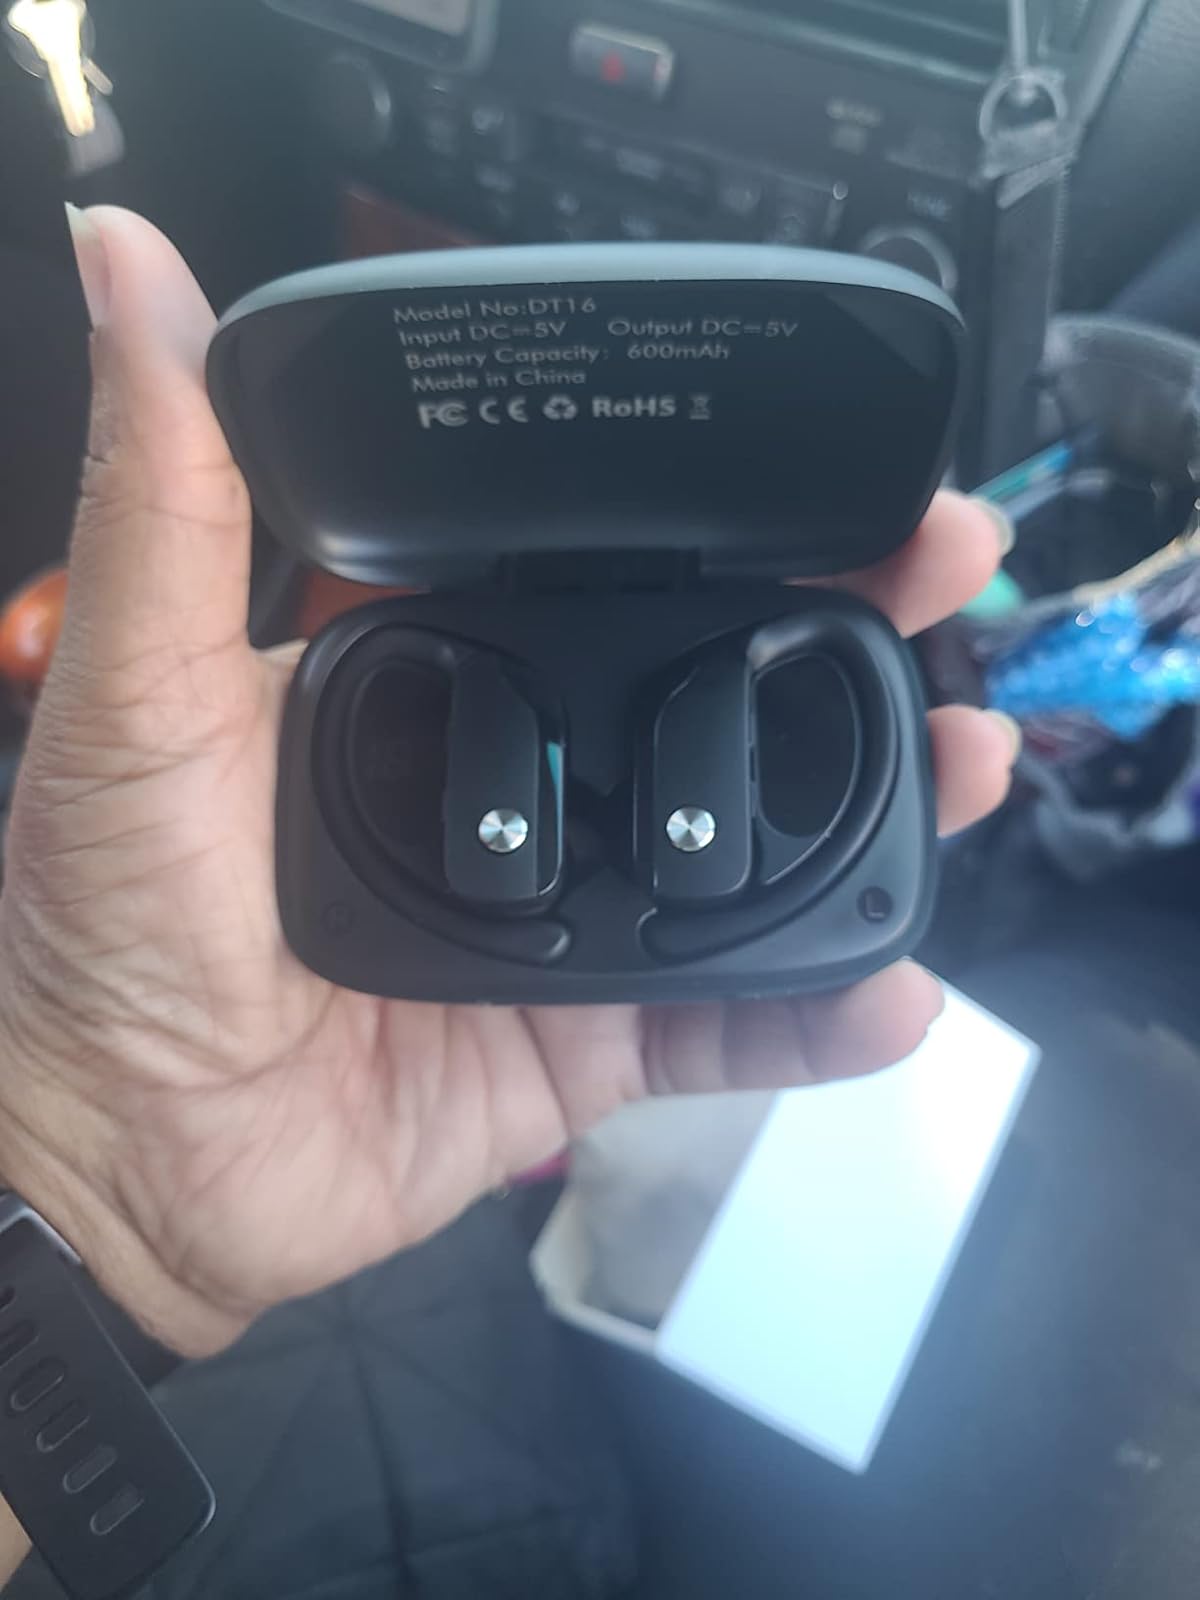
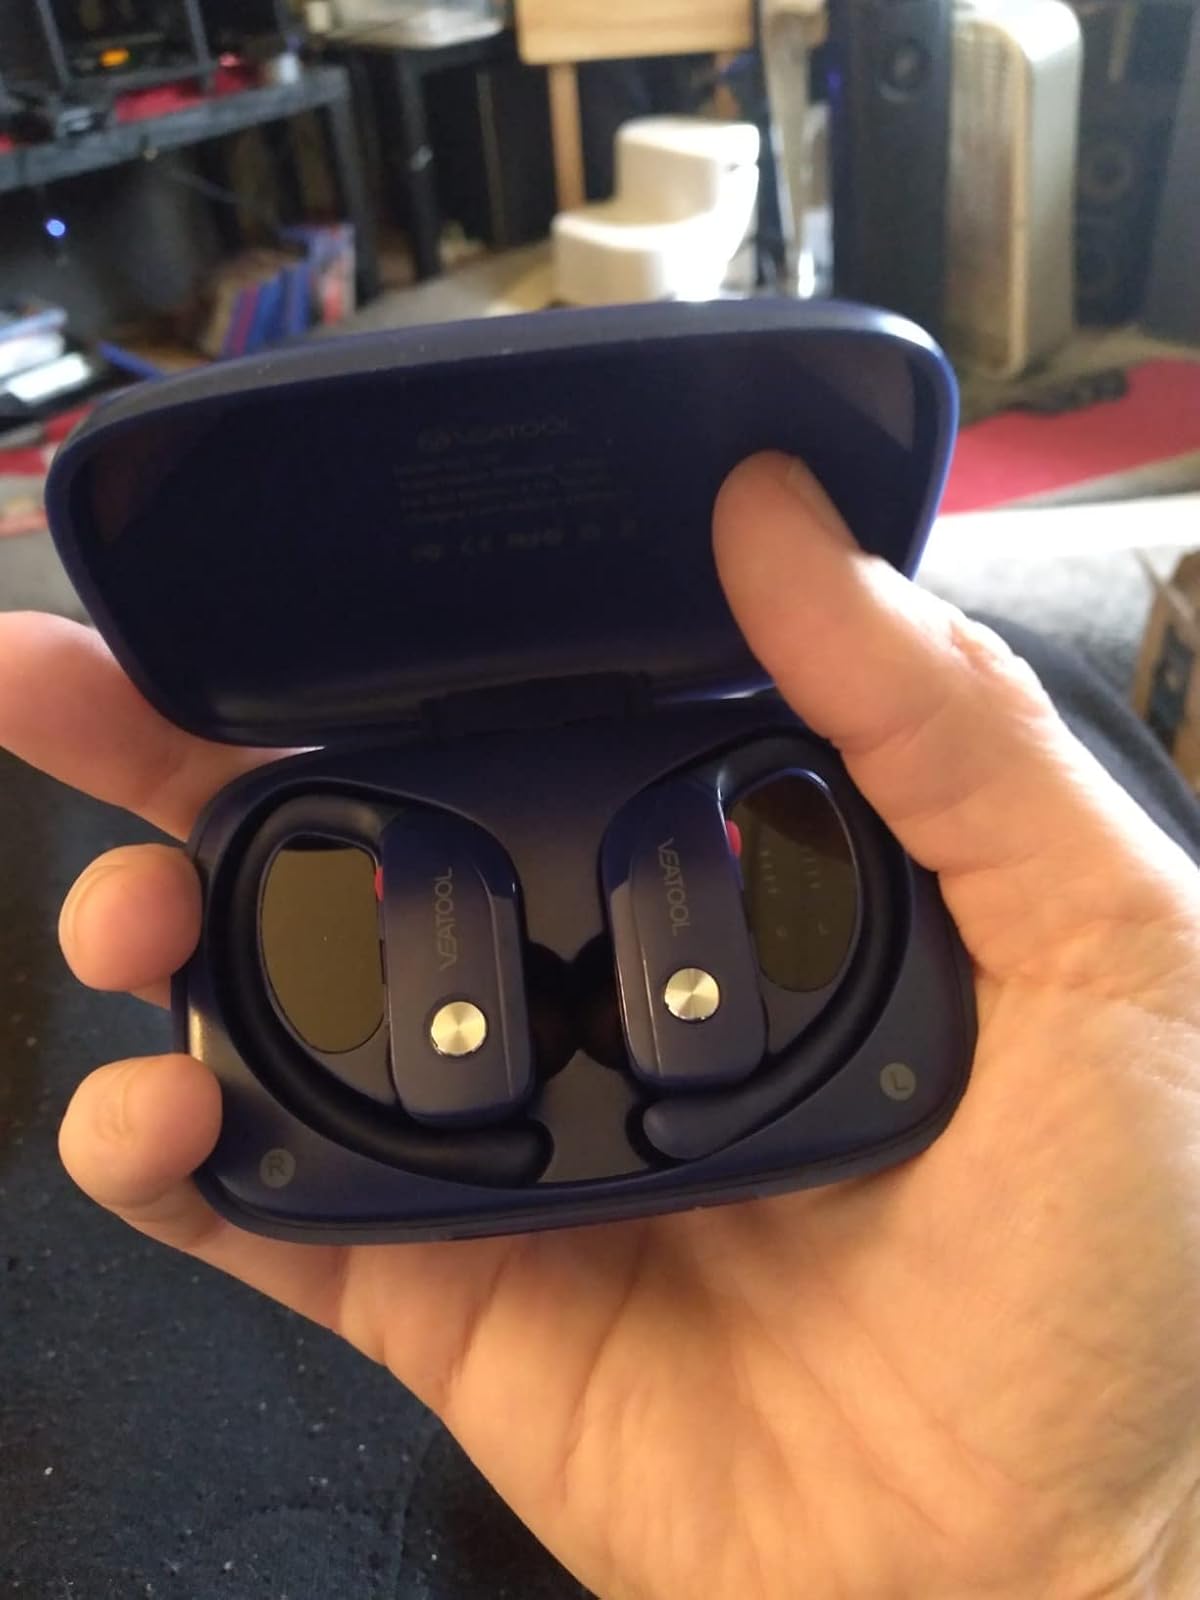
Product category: earbuds
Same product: no